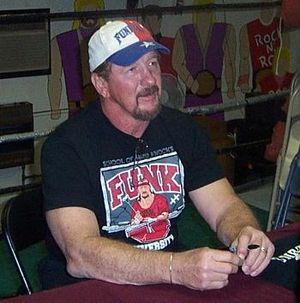
Terry Funk
Terrance "Terry" Funk er en amerikansk fribryder og wrestling legende, og han er naturligvis også berygtet for sin hardcore kampstil og at han stadig wrestler, trods hans høje alder. Terry Funk har kæmpet for bl.a. ECW, WWF, WCW, XPW og mange flere.